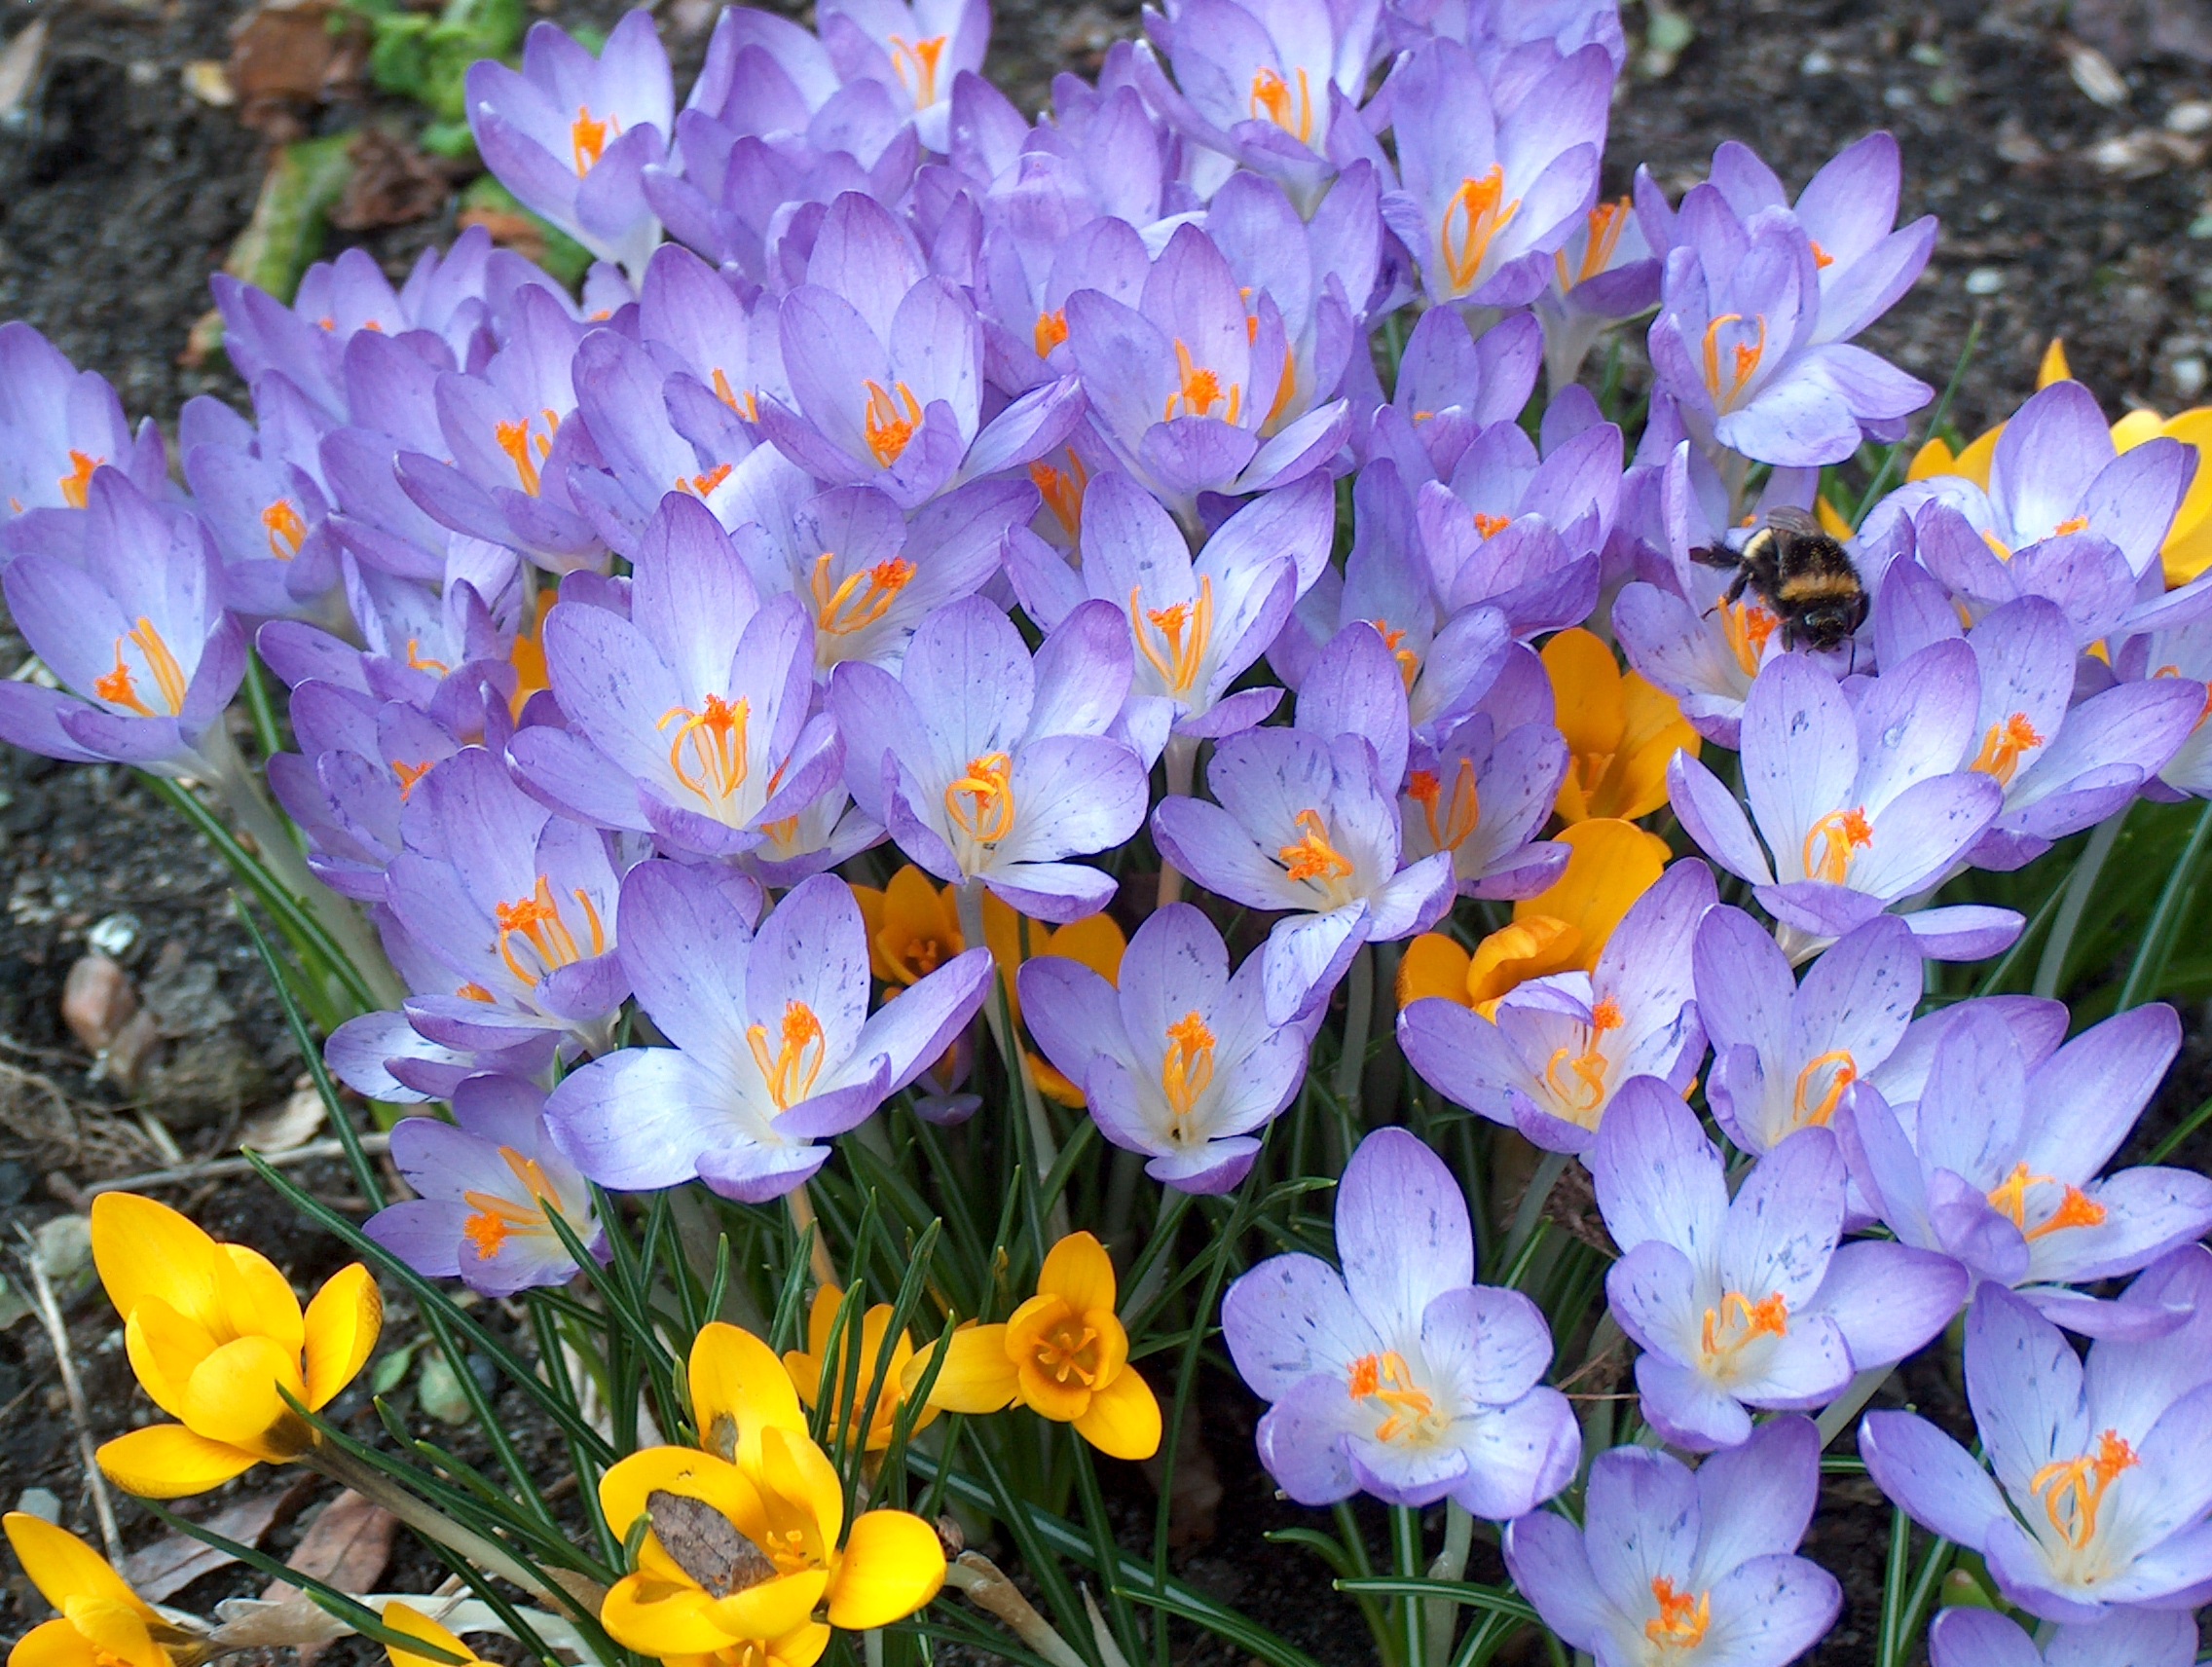
nature, plant, flower, purple, petal, spring, garden, flora, flowers, violet, crocus, flowering plant, crocus flowers, land plant, iris family